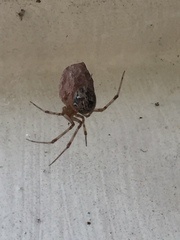
Species: Parasteatoda_tepidariorum